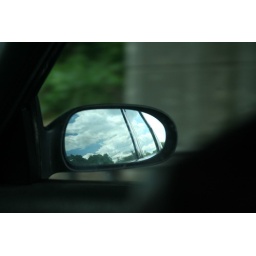
Sky relection in car mirror